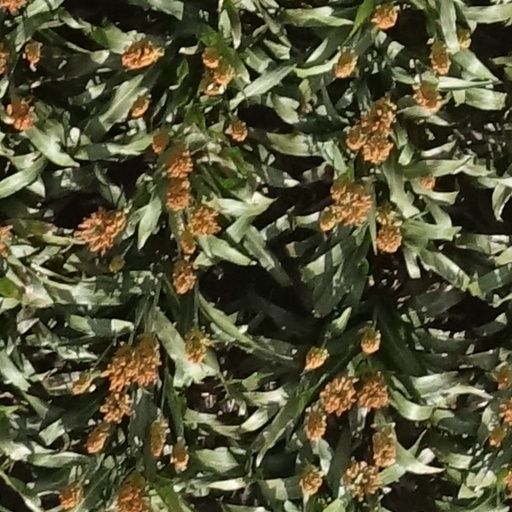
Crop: sorghum